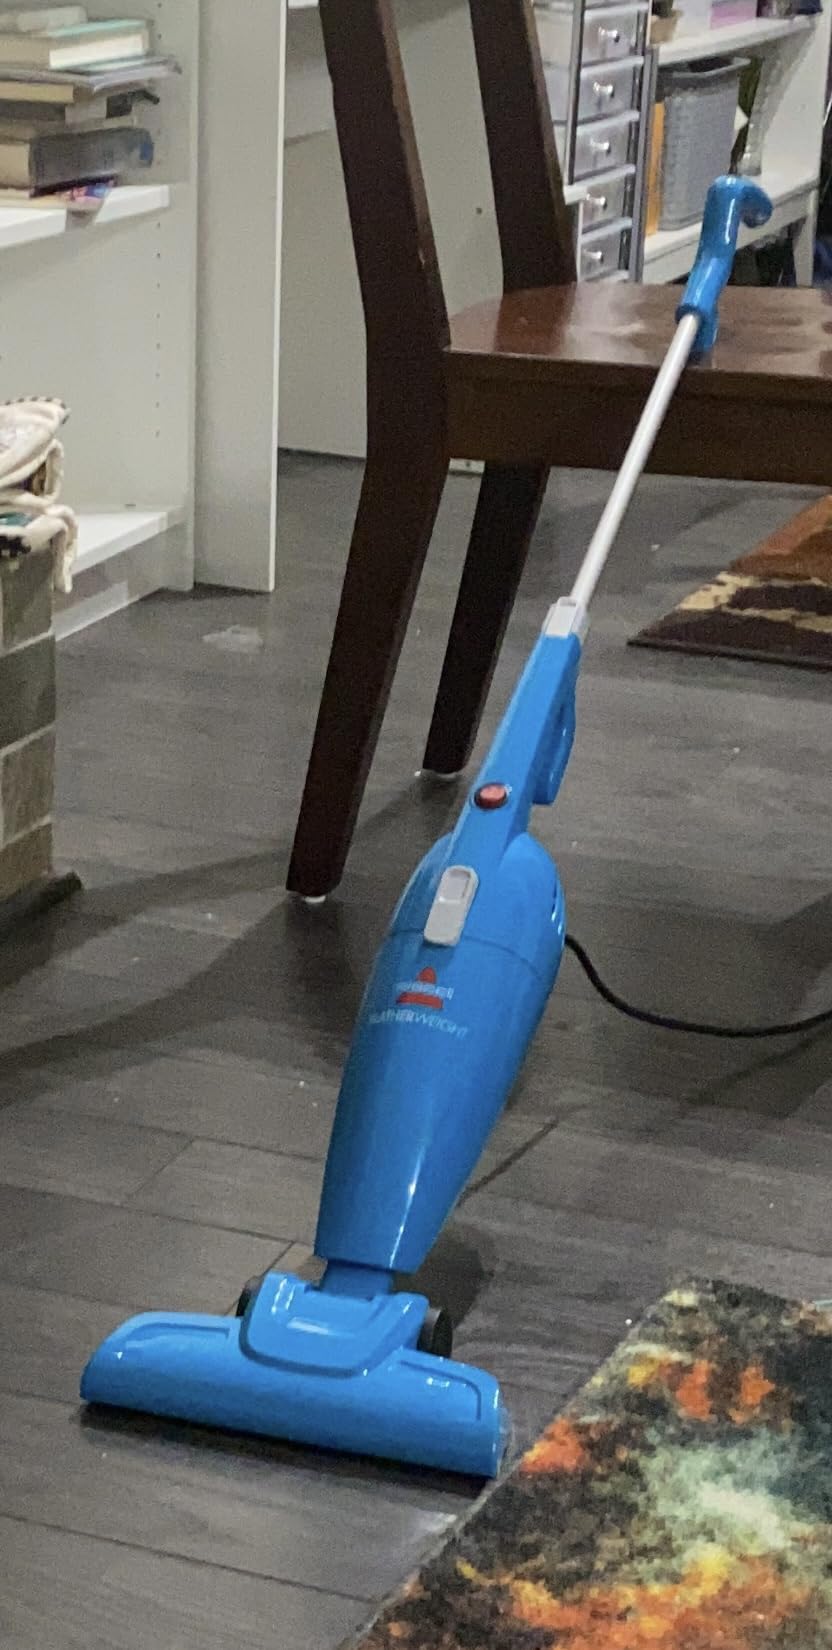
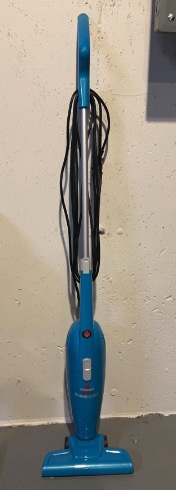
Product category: items_vacuum
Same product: yes